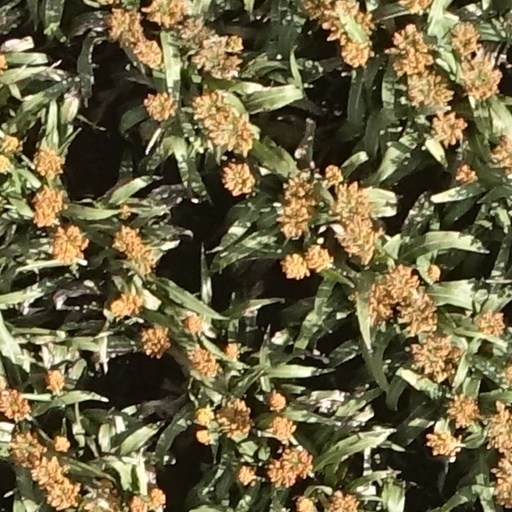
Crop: sorghum